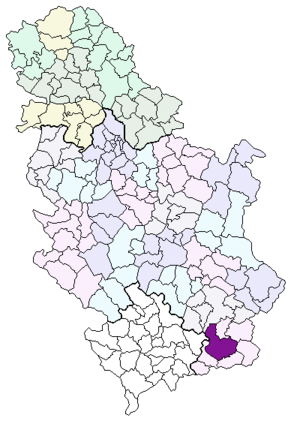
Vranje est une ville de Serbie située dans le district de Pčinja. Au recensement de 2011, la ville intra muros comptait 54 456 habitants et le territoire métropolitain dont elle est le centre, appelé Ville de Vranje, 82 782.